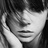
Emotion: sad